Ramla

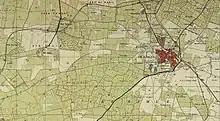
Ramla 1941 1:20,000

The first structure Sulayman erected in Ramla was his palatial residence, which dually served as the seat of Jund Filasṭīn's administration. The next structure was the Dar al-Sabbaghin (House of the Dyers). At the center of the new city was a congregational mosque, later known as the White Mosque. It was not completed until the reign of Sulayman's successor Caliph Umar II. The Sulayman's construction works were financially managed by a Christian from Lydda, Bitrik ibn al-Naka. The remains of the White Mosque, dominated by a minaret added at a later date, are visible in the present day. In the courtyard are underground water cisterns from the Umayyad period. From early on, Ramla developed economically as a market town for the surrounding area's agricultural products, and as a center for dyeing, weaving and pottery. It was also home to many Muslim religious scholars.